The Brief and Frightening Reign of Phil

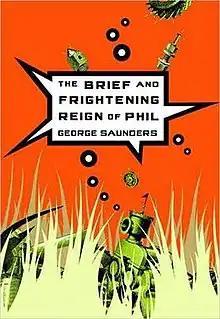
US release cover

The Brief and Frightening Reign of Phil is a 130-page novella by the American writer George Saunders. It has been described as a parable and likened to George Orwell's "Animal Farm". Its author has said it is about "the human tendency to continuously divide the world into dualities". Saunders wrote the book over several years at Syracuse University, New York, where he is a creative writing professor.